Standing asanas

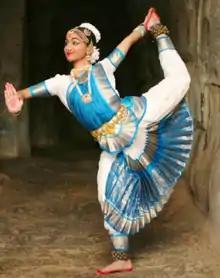
Natarajasana in Bharatanatyam classical Indian dance: the pose was not considered yoga until the 20th century.

Some other standing poses have been suspected of having medieval origins, without reliable evidence. One difficulty is naming; the existence of a medieval pose with the name of a current standing pose is not proof that the two are the same, as the names given to poses may change, and the same name may be used for different poses. For example, the name Garudasana, Eagle Pose, is used for a sitting pose in the "Gheraṇḍa Saṃhitā", 2.37. The name Garudasana is given to a pose close to Vrikshasana in the 19th century "Sritattvanidhi"; the modern standing pose named Garudasana is not seen until the 20th century.